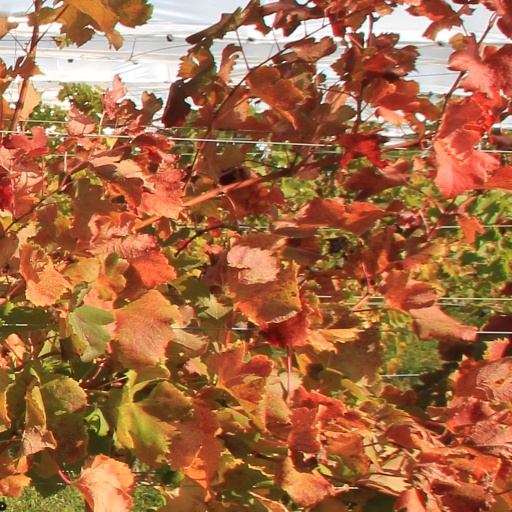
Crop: grape